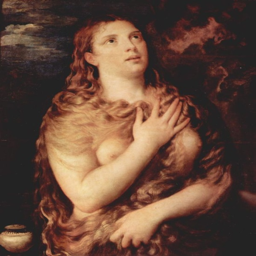
red refers to the red hair in paintings such as this one of person , dated .